Bart Horsten

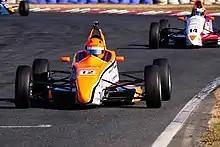

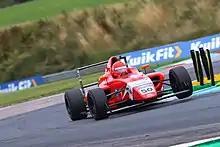

In 2018 Horsten made his single-seater debut, competing in the Australian Formula Ford Series, taking three podiums and one fastest lap to finish ninth in the championship.